Jelena Janković

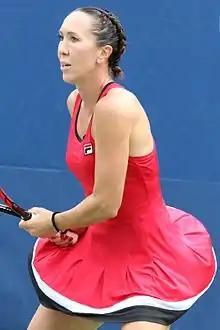
Janković at the 2016 US Open

Janković's grass court season began in 's-Hertogenbosch where she was the second seed. She routinely advanced to the semifinals where she faced Bencic but lost in straight sets. At the Birmingham Classic, Janković defeated Tereza Smitková and Casey Dellacqua to advance to the third round. She lost to eventual champion Angelique Kerber. Janković won first two matches in three-setters at the Wimbledon Championships and then made the biggest upset during the tournament by taking out the defending champion and world No. 2 Kvitová in the third round, having lost their two previous matches this year. She fought back from a set and a break down to prevail. Her win granted her a place in the fourth round, where she lost to Agnieszka Radwańska. It was the first time since 2010 that Janković made the second week and won consecutive matches at Wimbledon; her performance also made 2015 the first year since 2007 that Janković won more than five grass court matches.